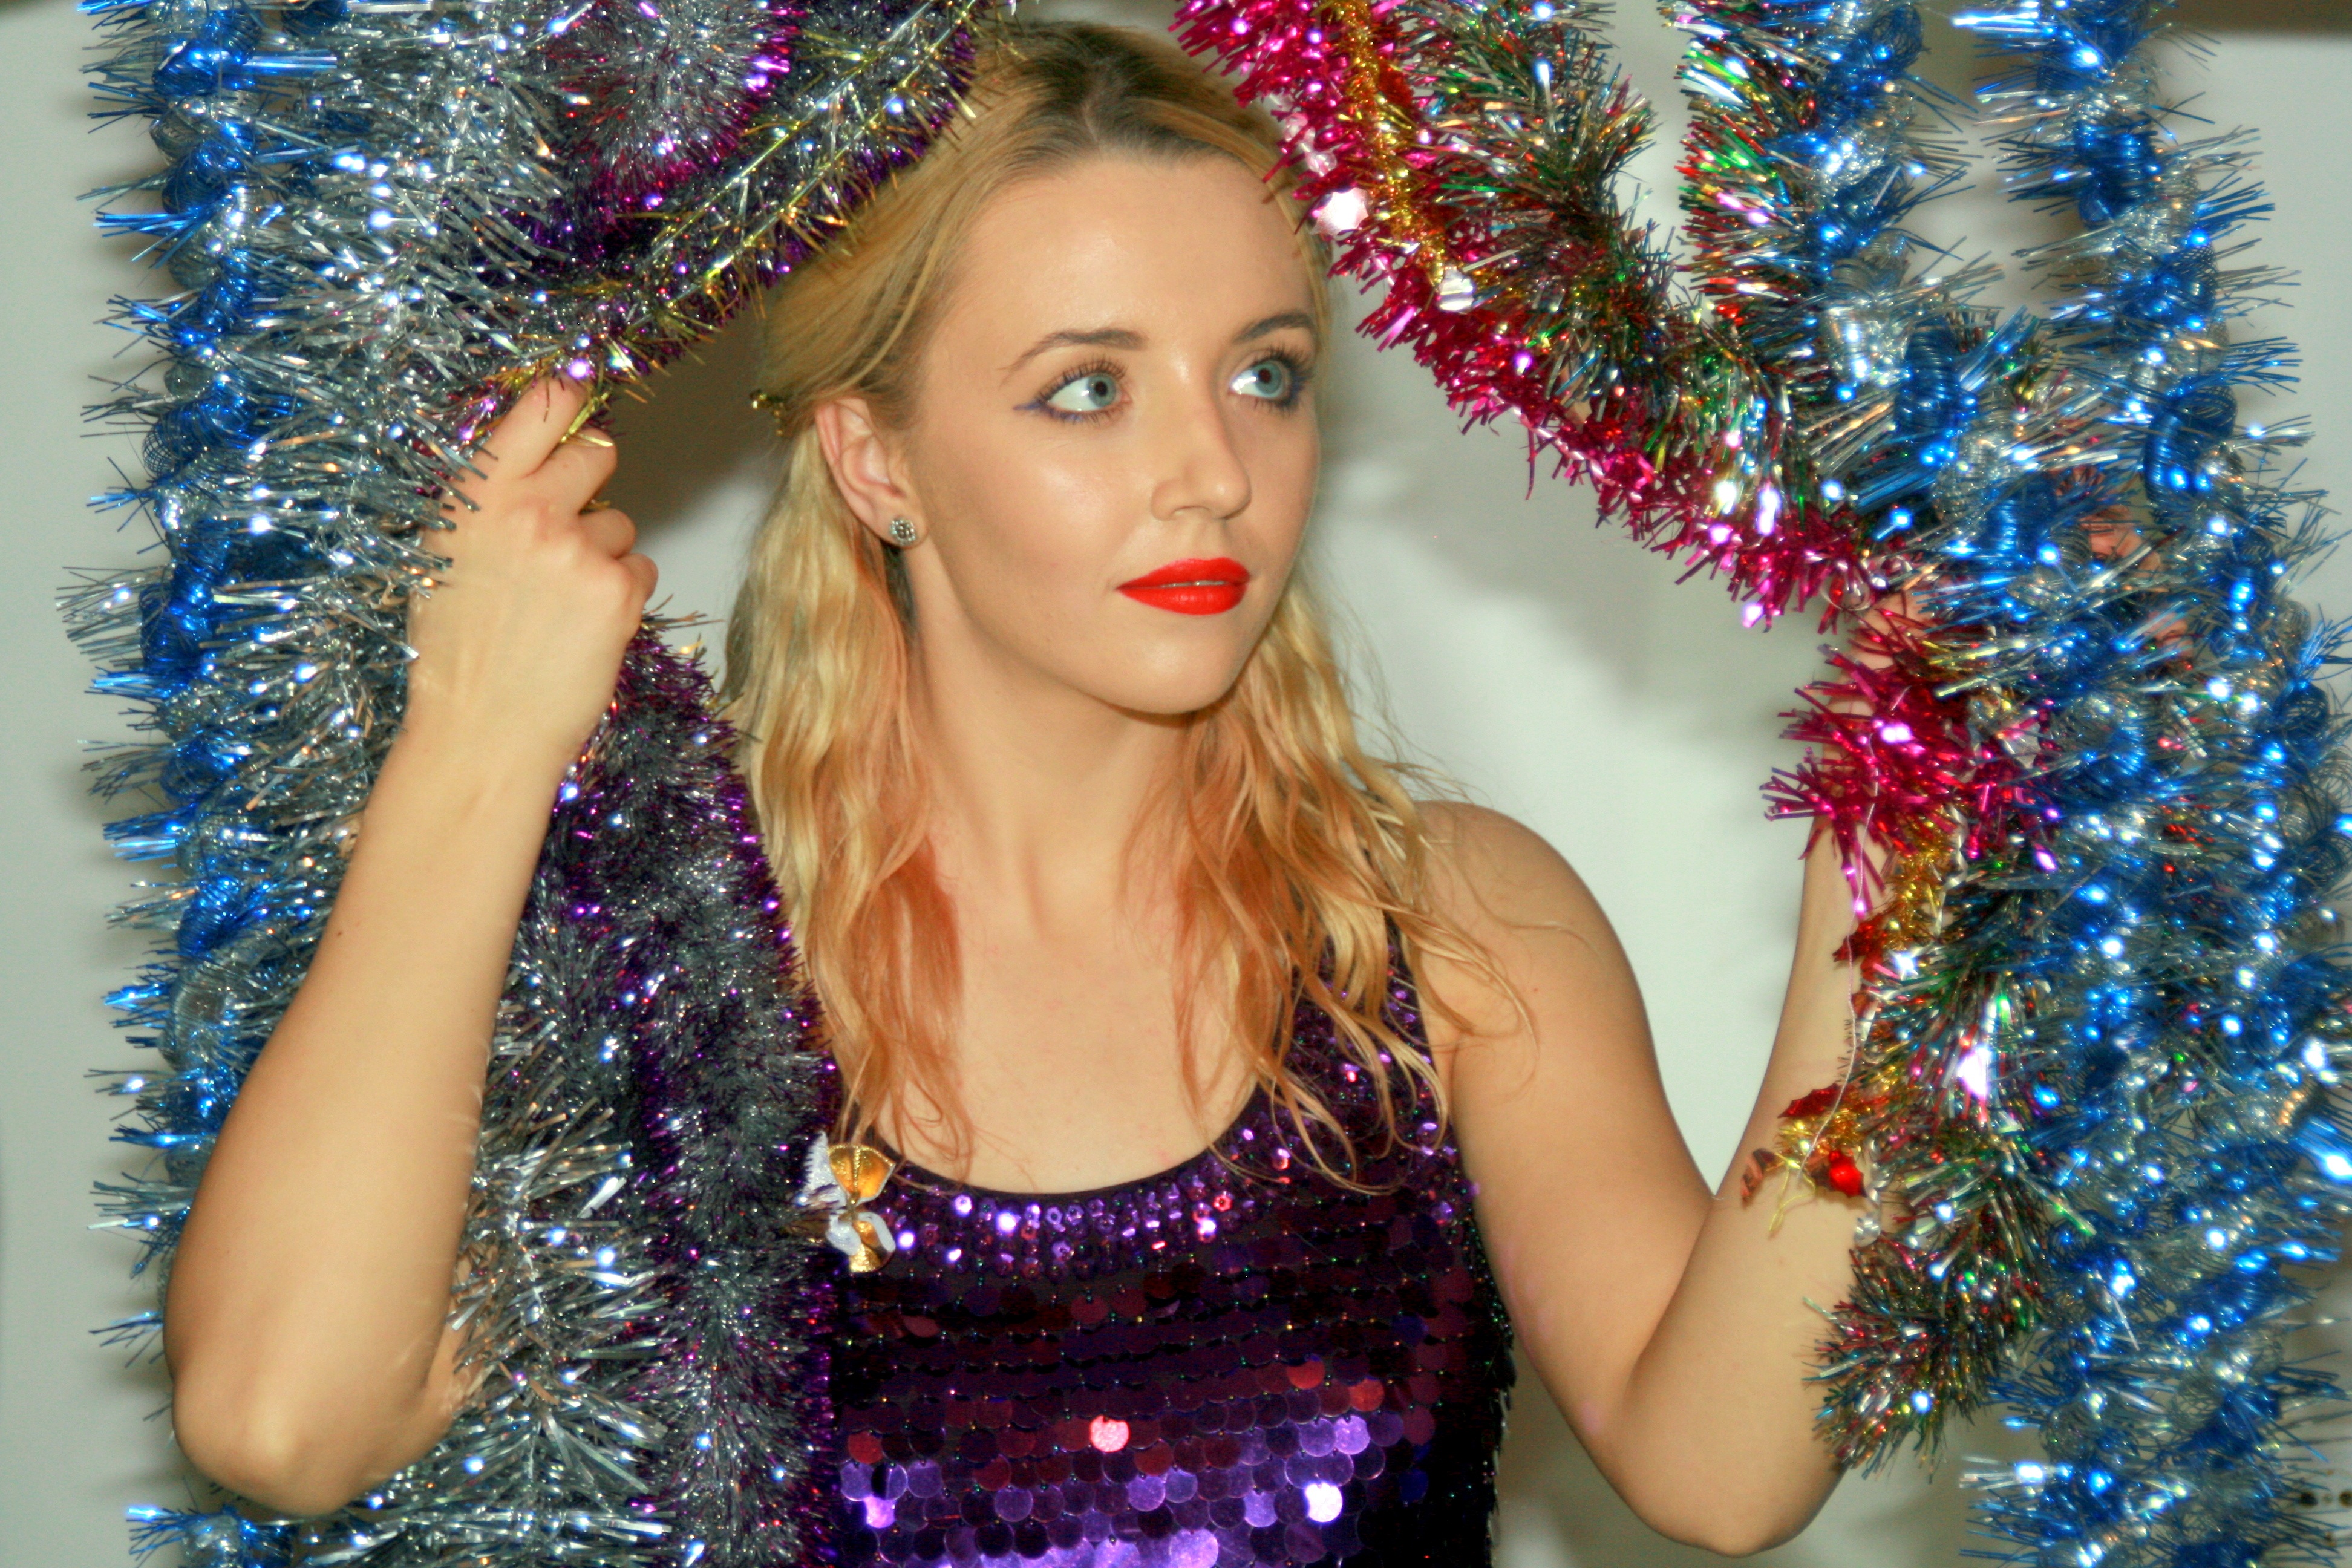
girl, hair, portrait, model, shine, fashion, christmas, blonde, hairstyle, dress, holidays, tinsel, beauty, photo shoot